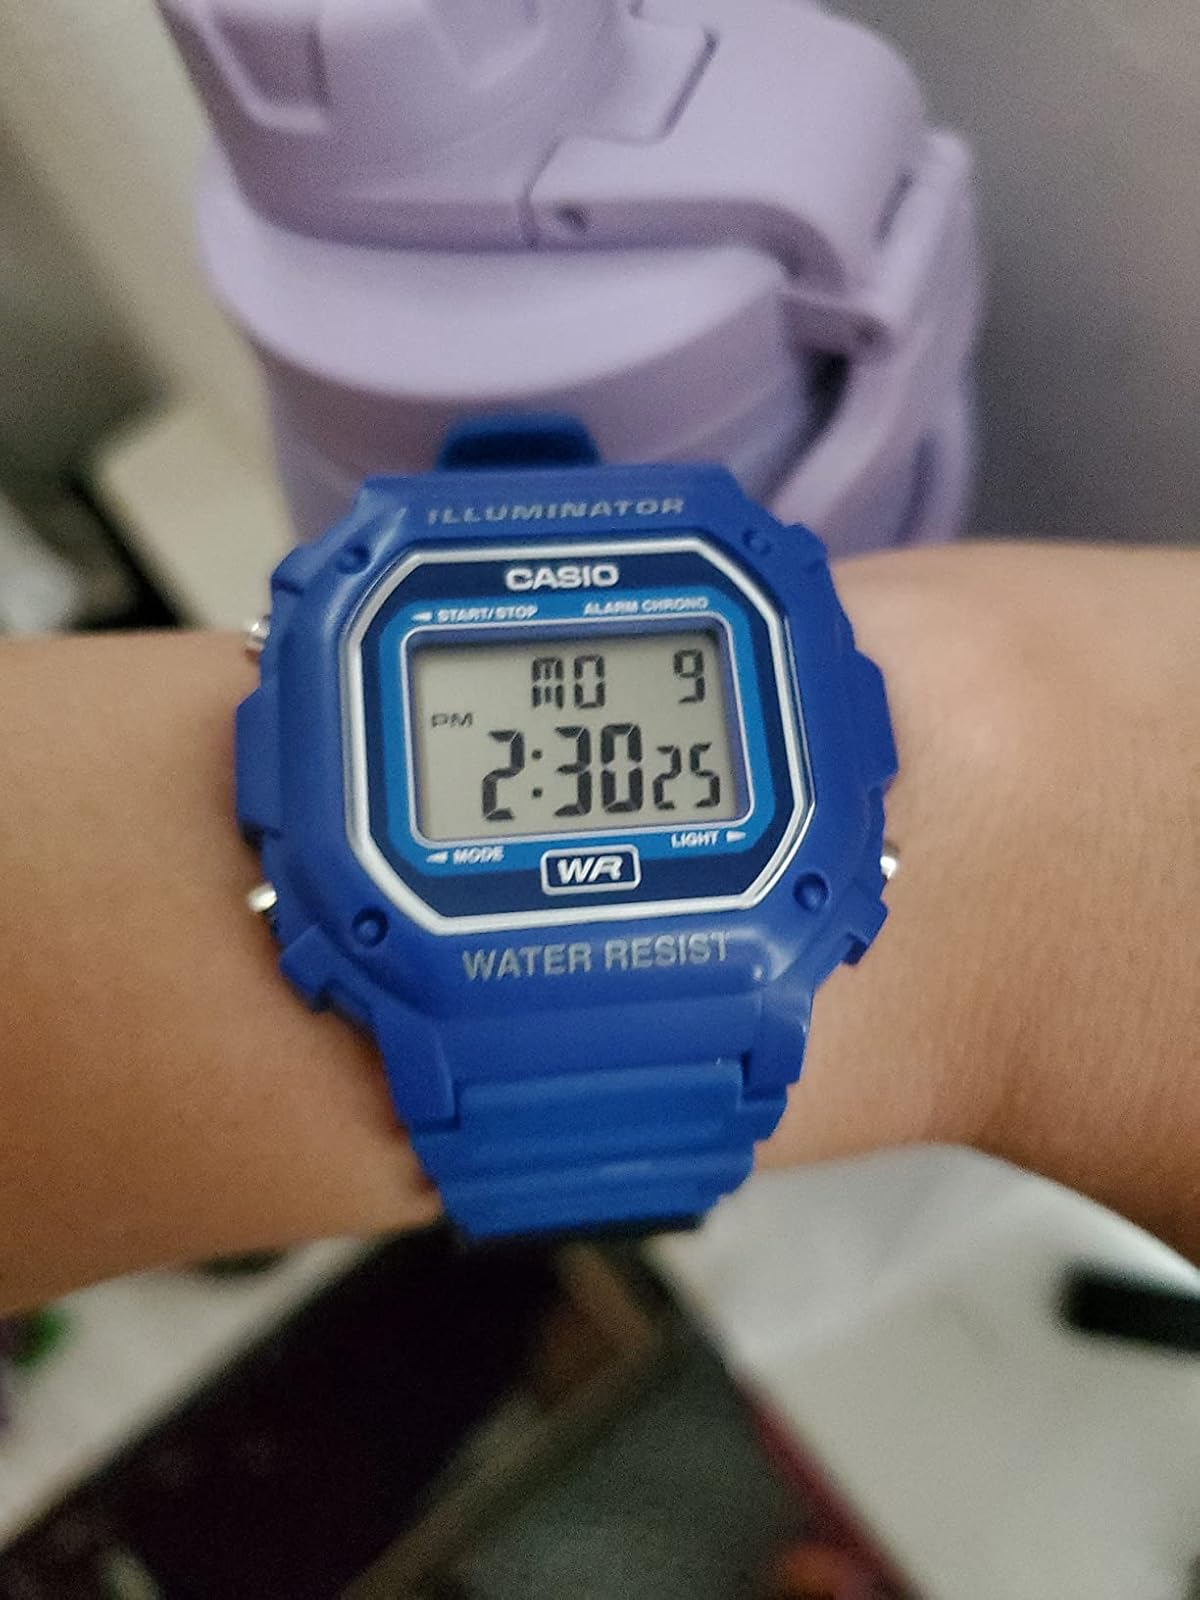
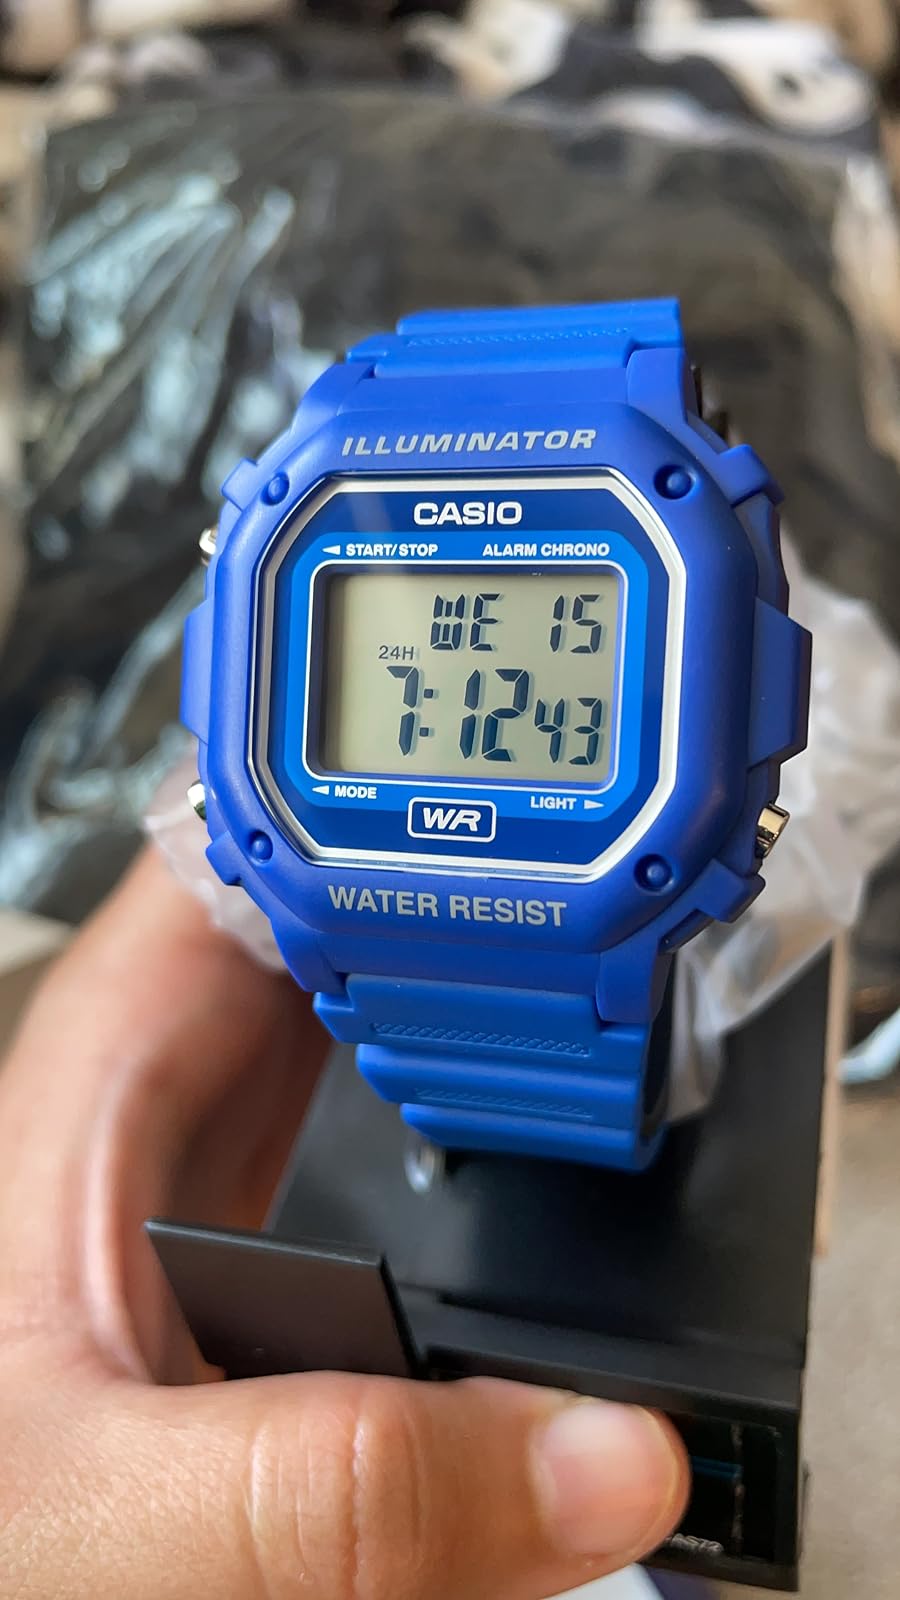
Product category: accessories_watch
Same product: yes